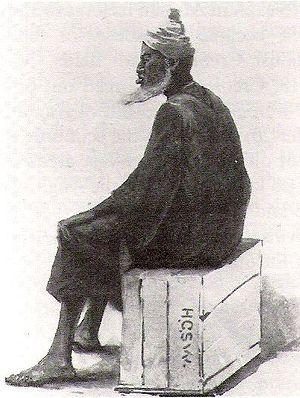
Les Temnés sont une population d'Afrique de l'Ouest, vivant principalement en Sierra Leone. Avec les Mendé, c'est, numériquement, l'une des plus importantes du pays. On les trouve également, dans une moindre mesure, en Guinée.